Cerbonius

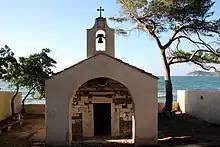
Saint Cerbonius chapel at Baratti

At Baratti, there is a fountain and chapel dedicated to Saint Cerbonius. A local proverb states: "Chi non beve a San Cerbone - è un ladro o un birbone" ("Whoever does not drink from the fountain of Saint Cerbonius – is a thief or a rascal.").